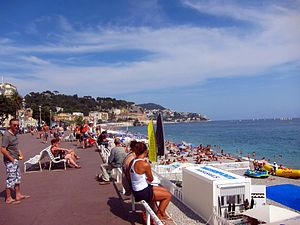
Promenade des Anglais
Promenade des Anglais, der løber langs stranden
Promenade des Anglais er en kendt strandpromenade, der ligger langs Middelhavet i Nice, Frankrig.